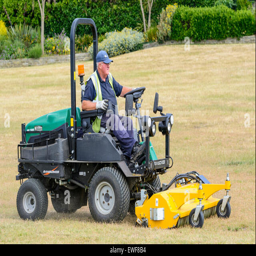
old man riding on a ride - on lawnmower while mowing and mulching the grass in a park